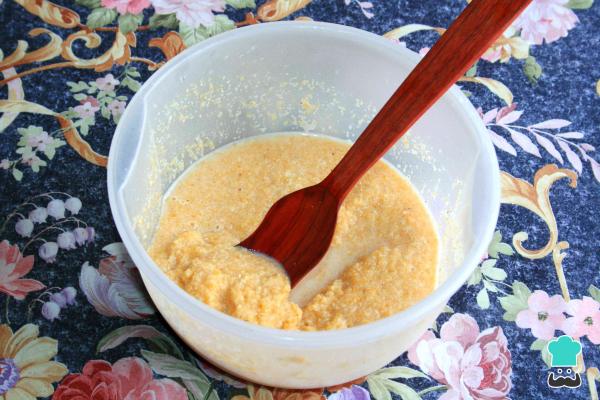
Parea hacer la masa de cachapas, mezcla dentro de un bol la harina de cachapas junto con la leche y el agua. Sigue las indicaciones del fabricante en cuanto a medidas y procedimiento.Cuando la mezcla esté homogénea, deja que descanse por 5 minutos o lo que indique el fabricante. Si quieres hacerlas de forma casera, cualquier de estas recetas te puede ayudar:Arepas andinas de maízCachapa de auyama sin harinaCachapas de zanahoria